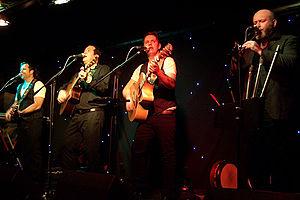
The High Kings est un groupe irlandais de musique vocale, formé à Dublin en 2008.